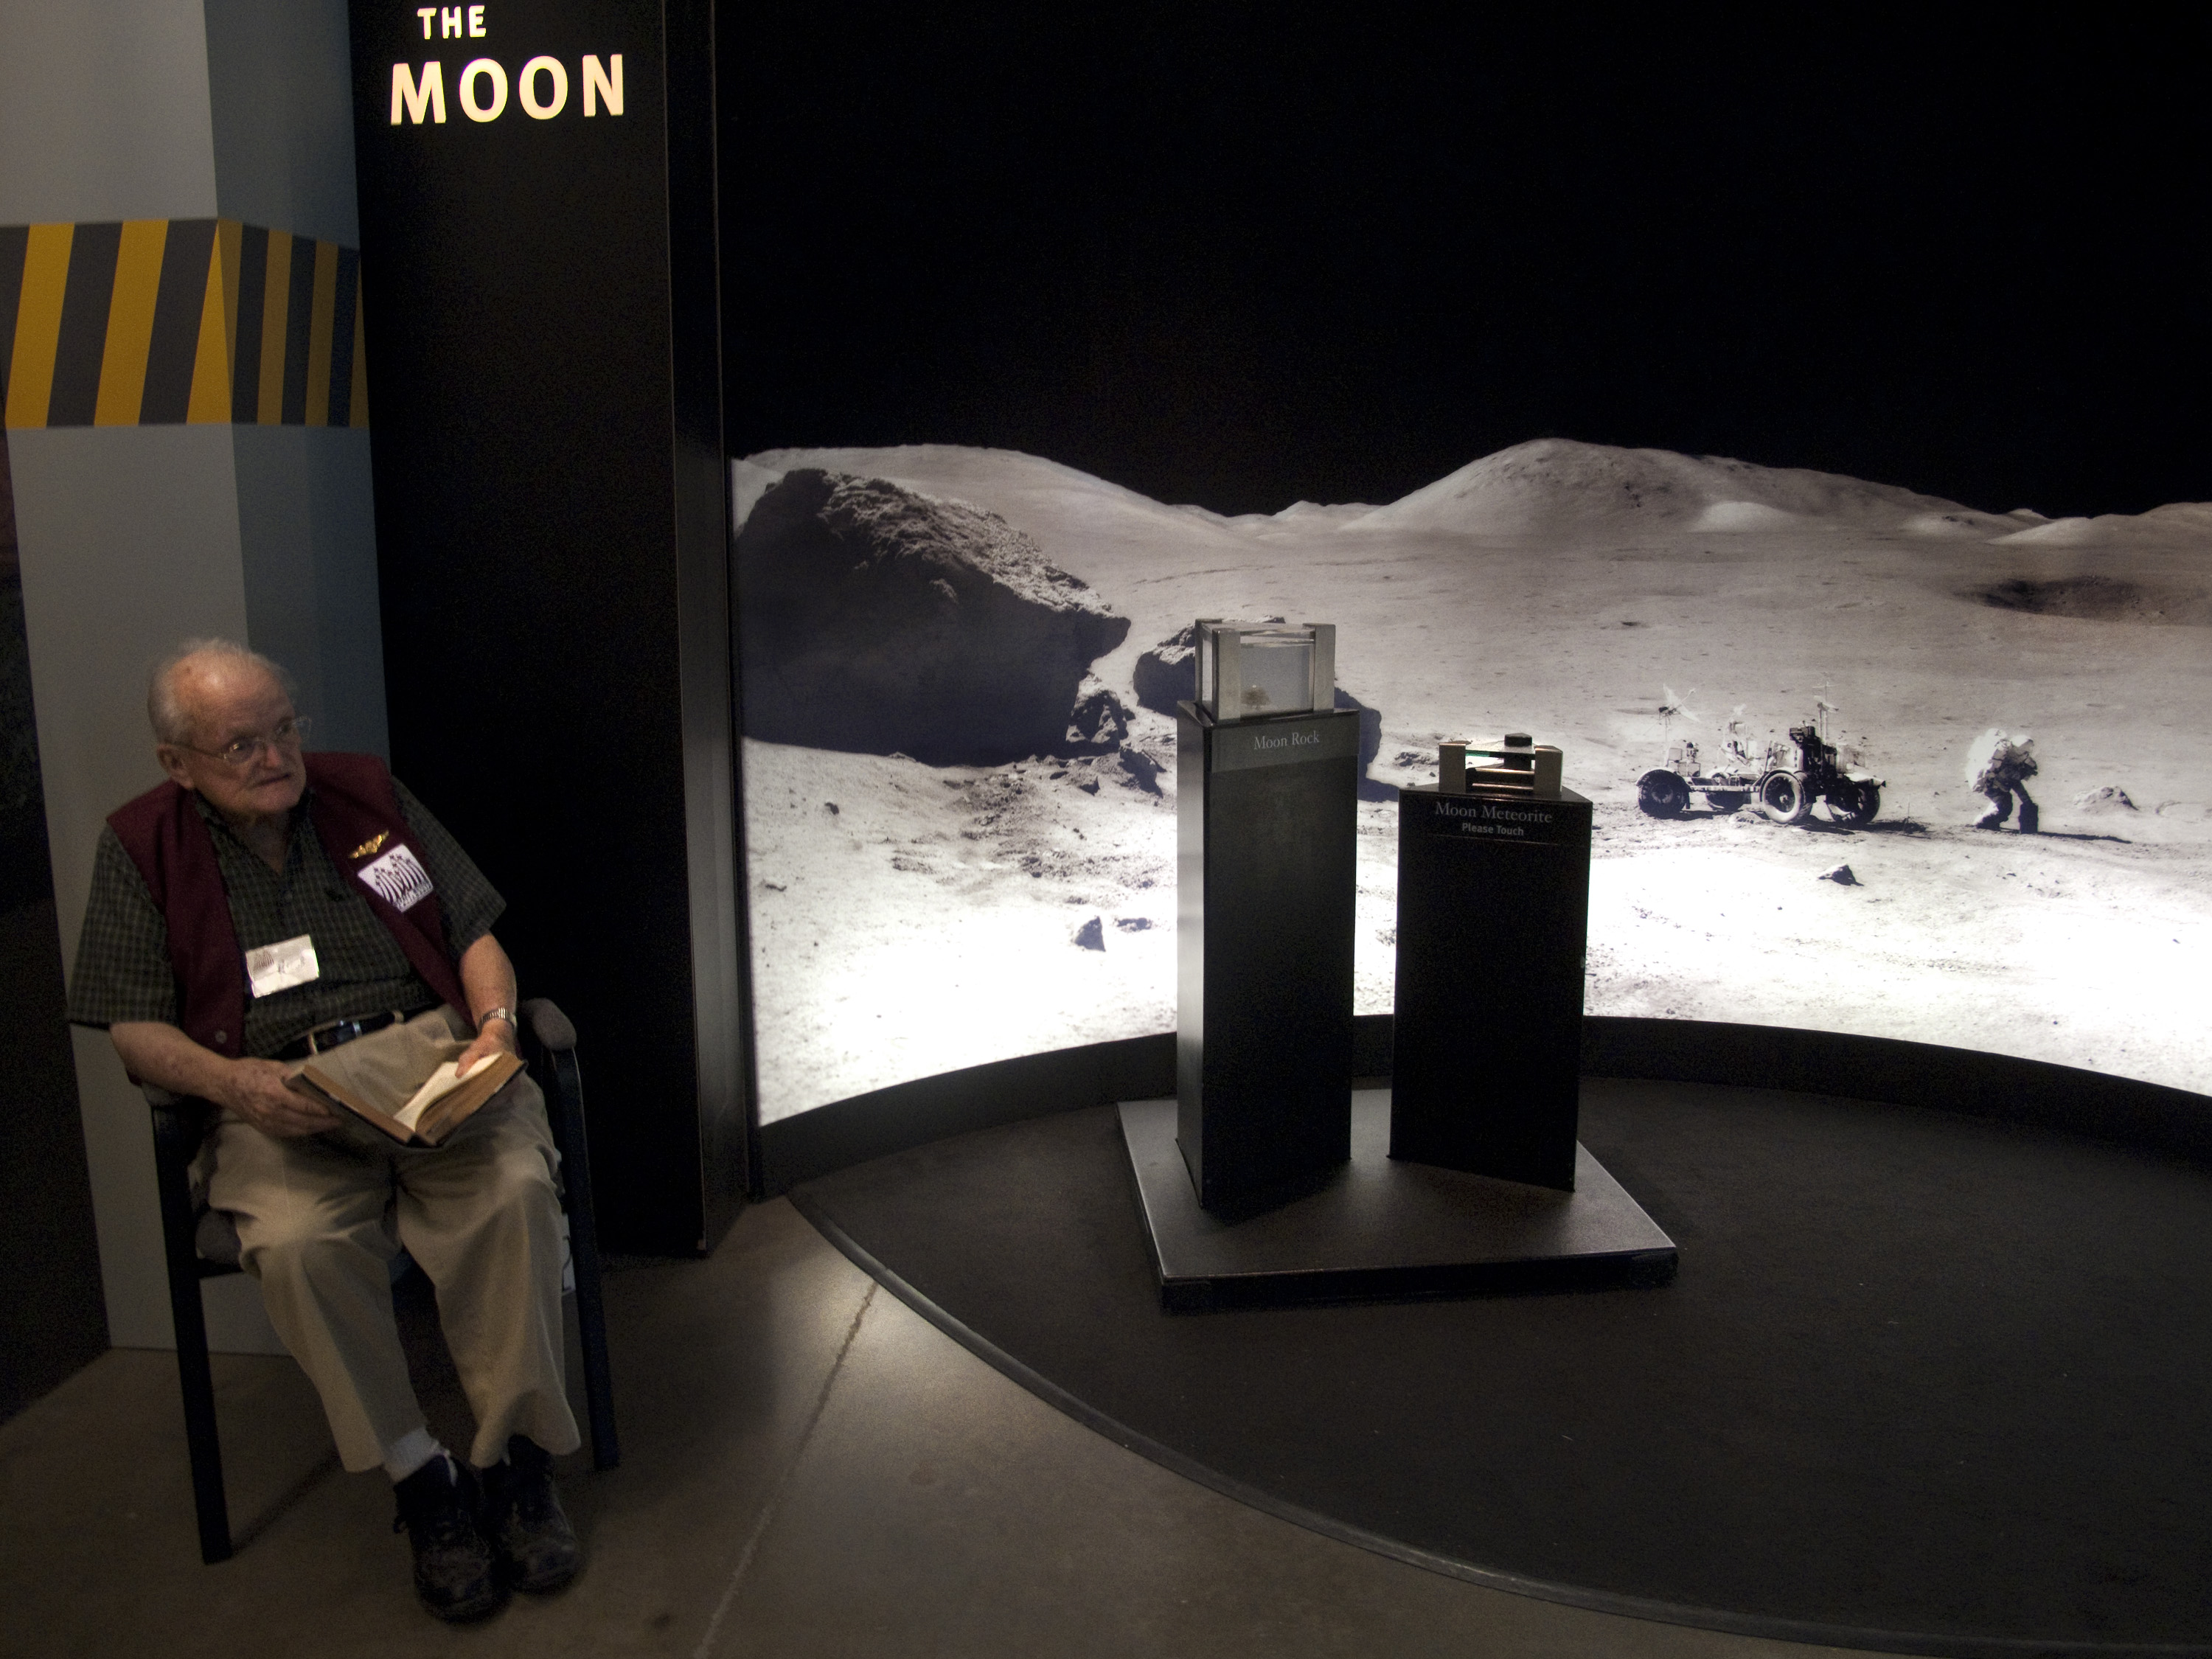
photography, museum, art, design, photograph, image, exhibition, sacramento, screenshot, moonrock, docent